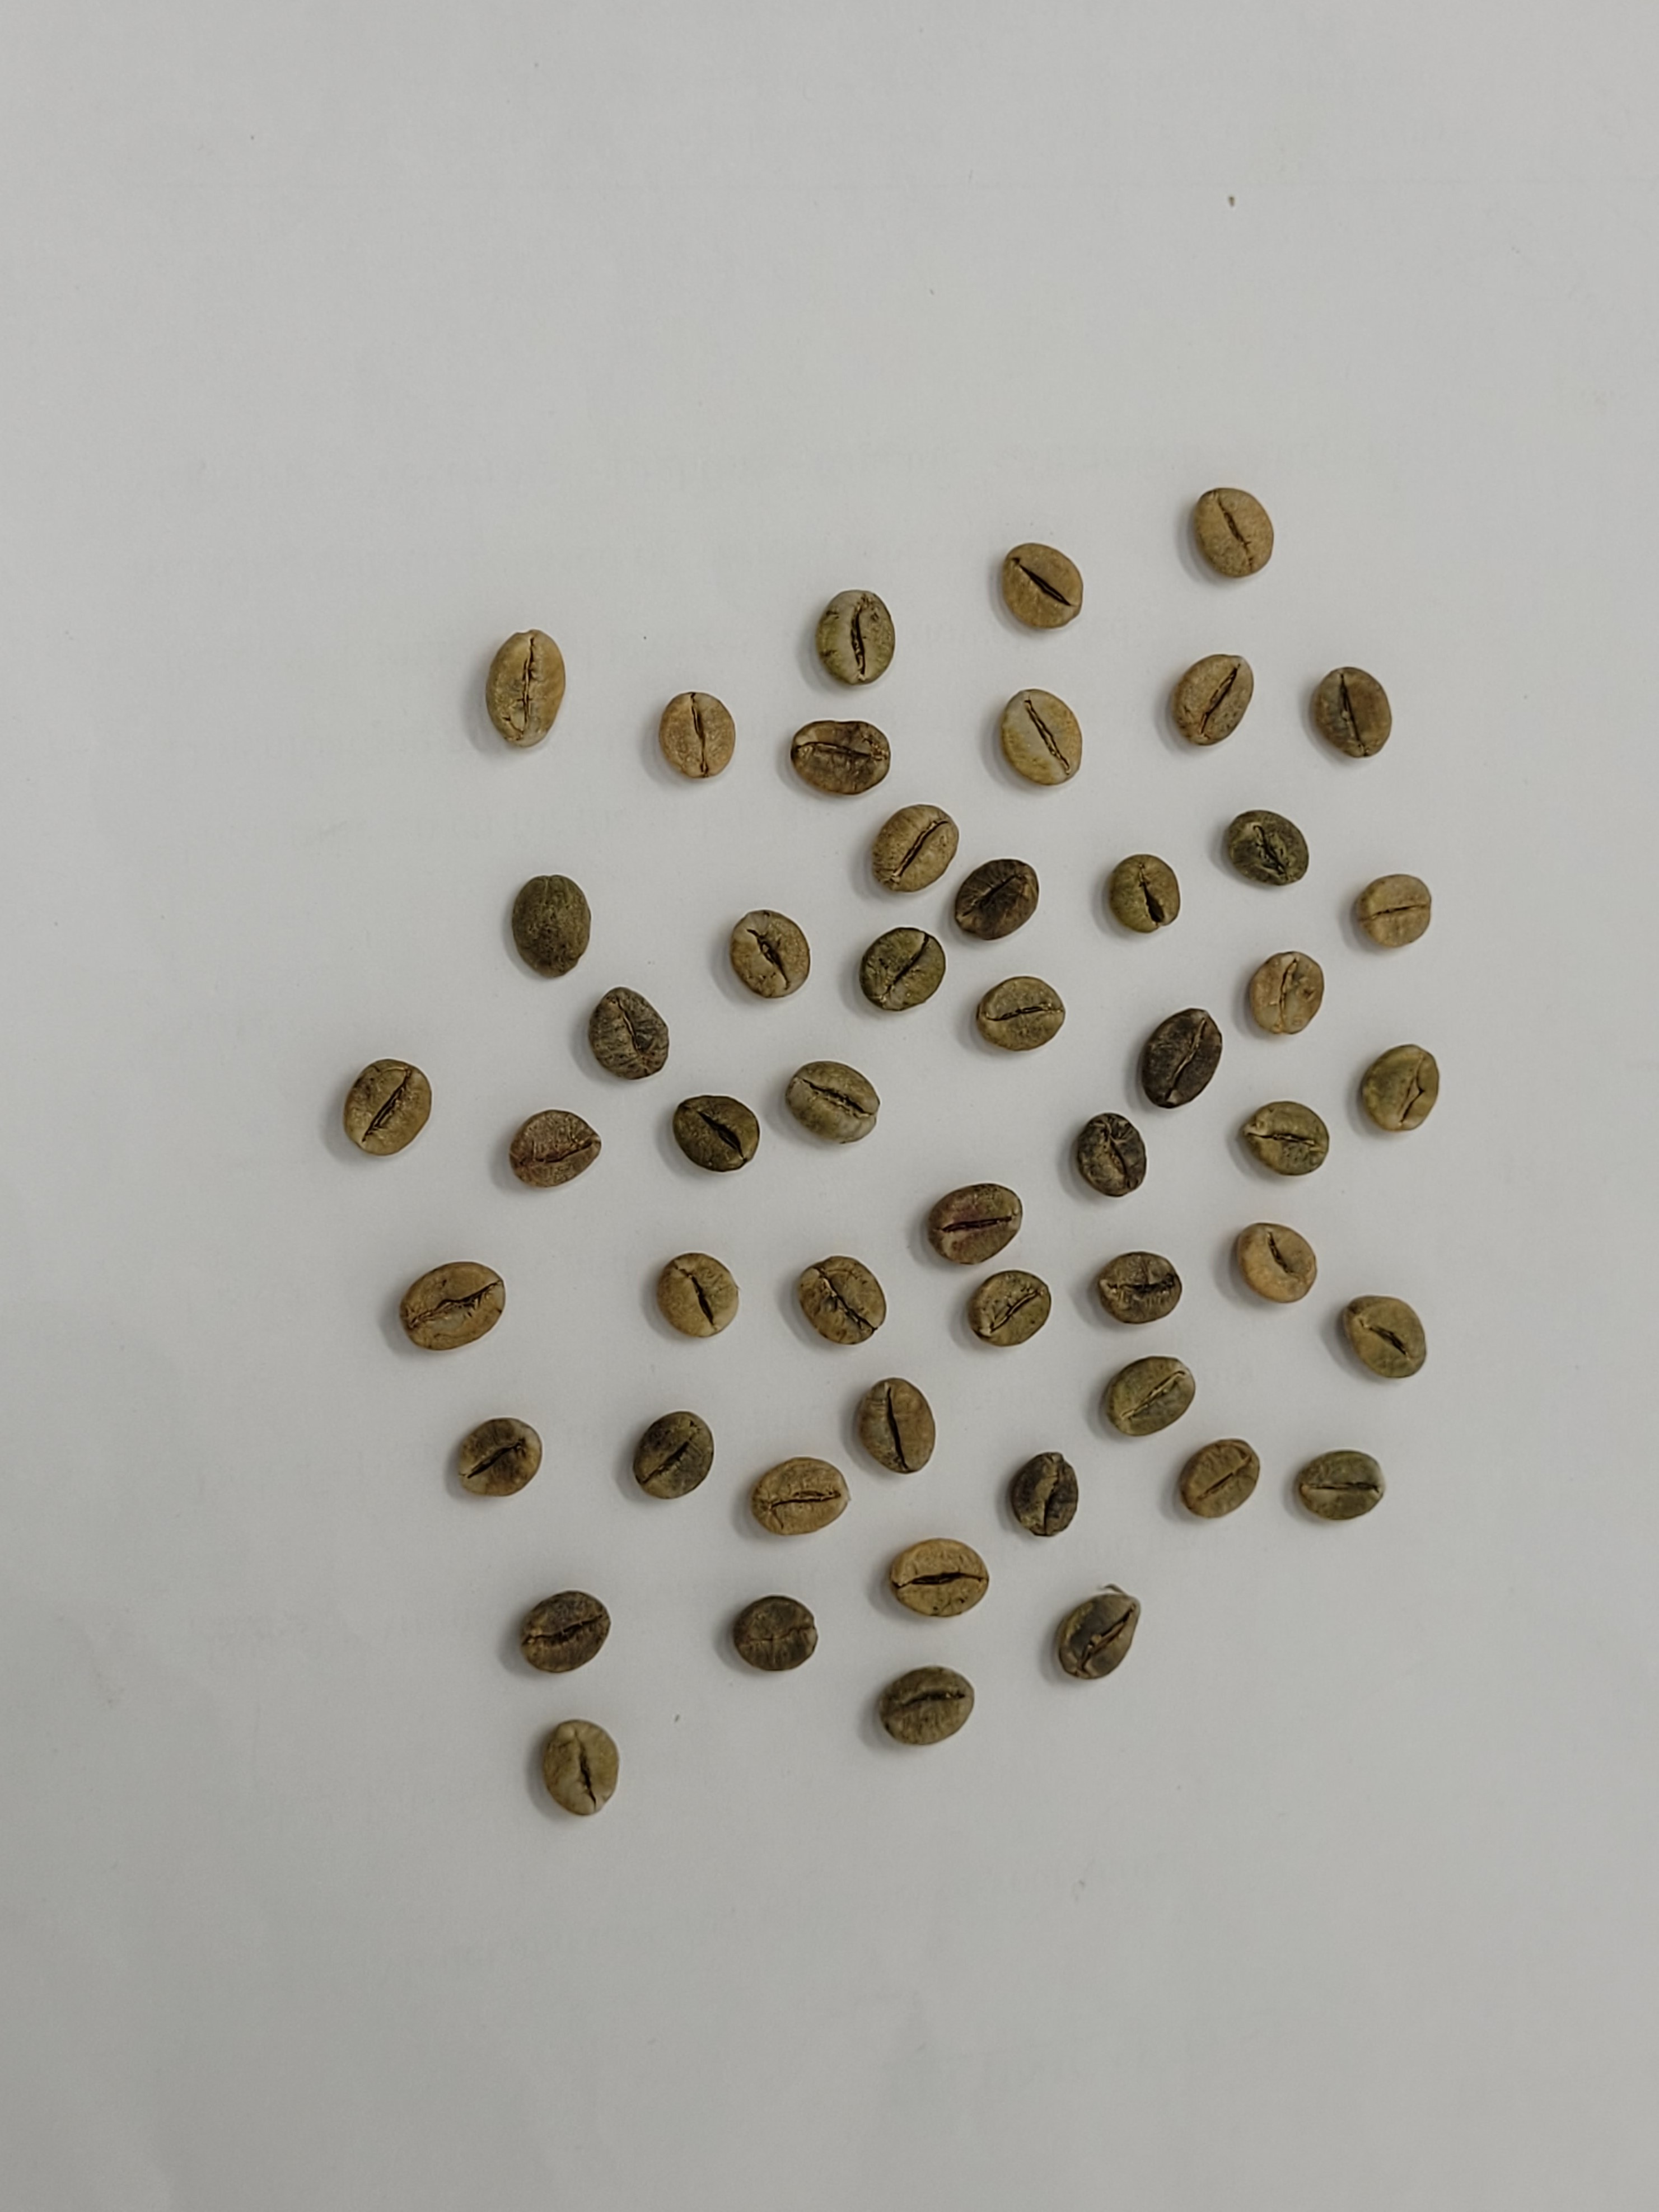
Coffee bean quality grade: AA